Judy Garland

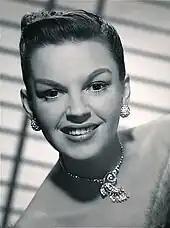
Publicity photo of Garland in 1950

Garland starred in three films which were released in 1940: "Andy Hardy Meets Debutante", "Strike Up the Band" and "Little Nellie Kelly". In the last, she played her first adult role, a dual role of both mother and daughter. "Little Nellie Kelly" was purchased from George M. Cohan as a vehicle for her to display both her audience appeal and her physical appearance. The role was a challenge for her, requiring the use of an accent, her first adult kiss and the only death scene of her career. Her co-star George Murphy regarded the kiss as embarrassing. He said it felt like "a hillbilly with a child bride".